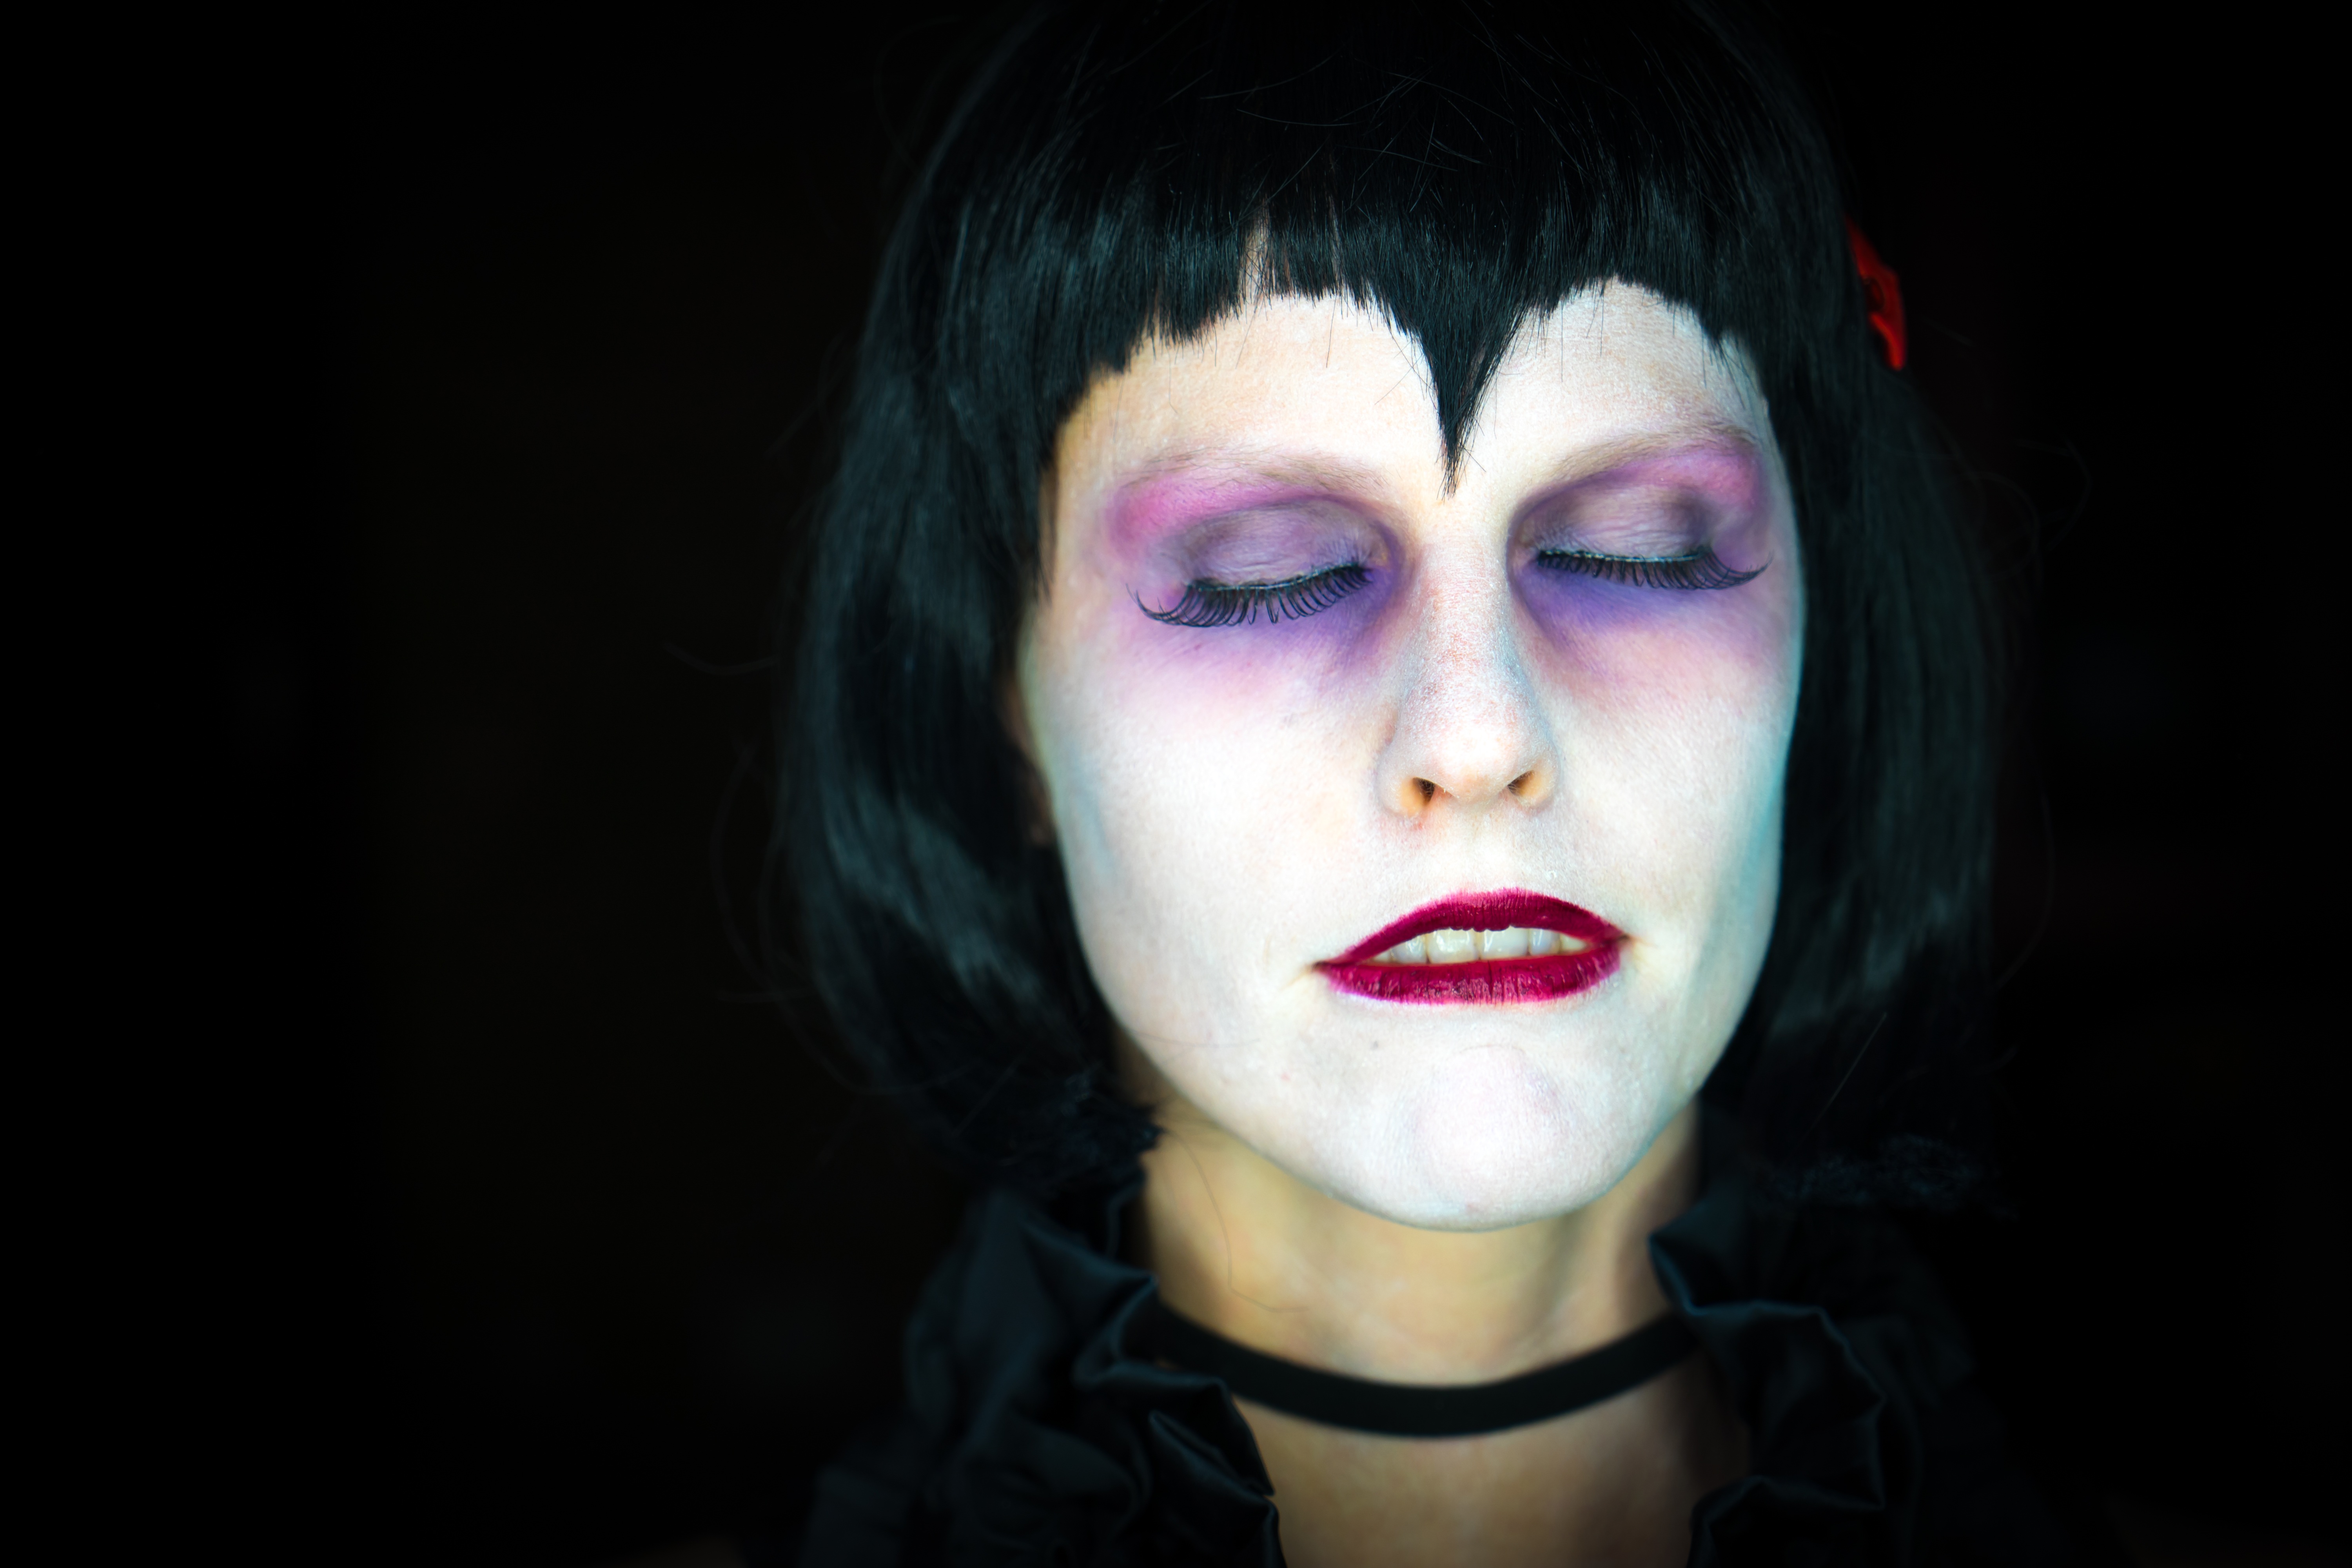
girl, woman, white, photography, spooky, female, mystery, portrait, model, red, color, halloween, darkness, blue, black, lady, facial expression, lip, gothic, makeup, mouth, close up, face, nose, eye, head, skin, beauty, organ, vampire, costume, emotion, portrait photography, goth subculture